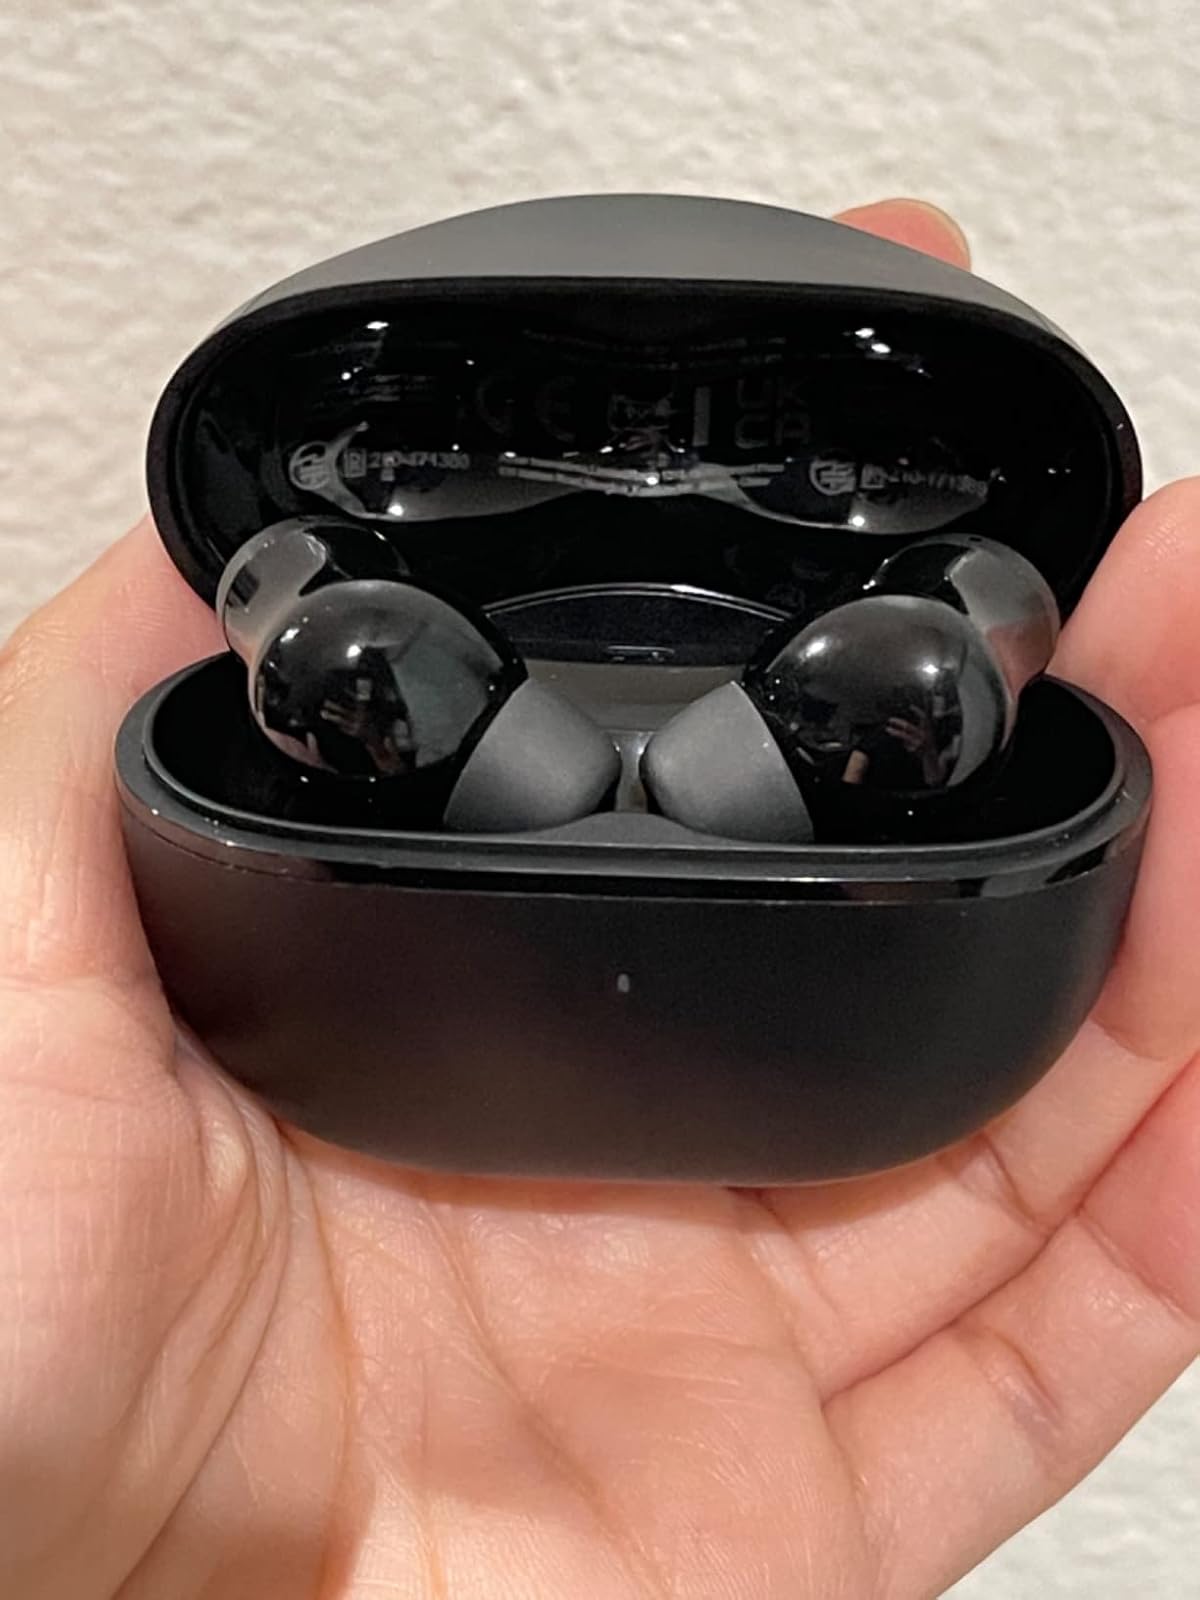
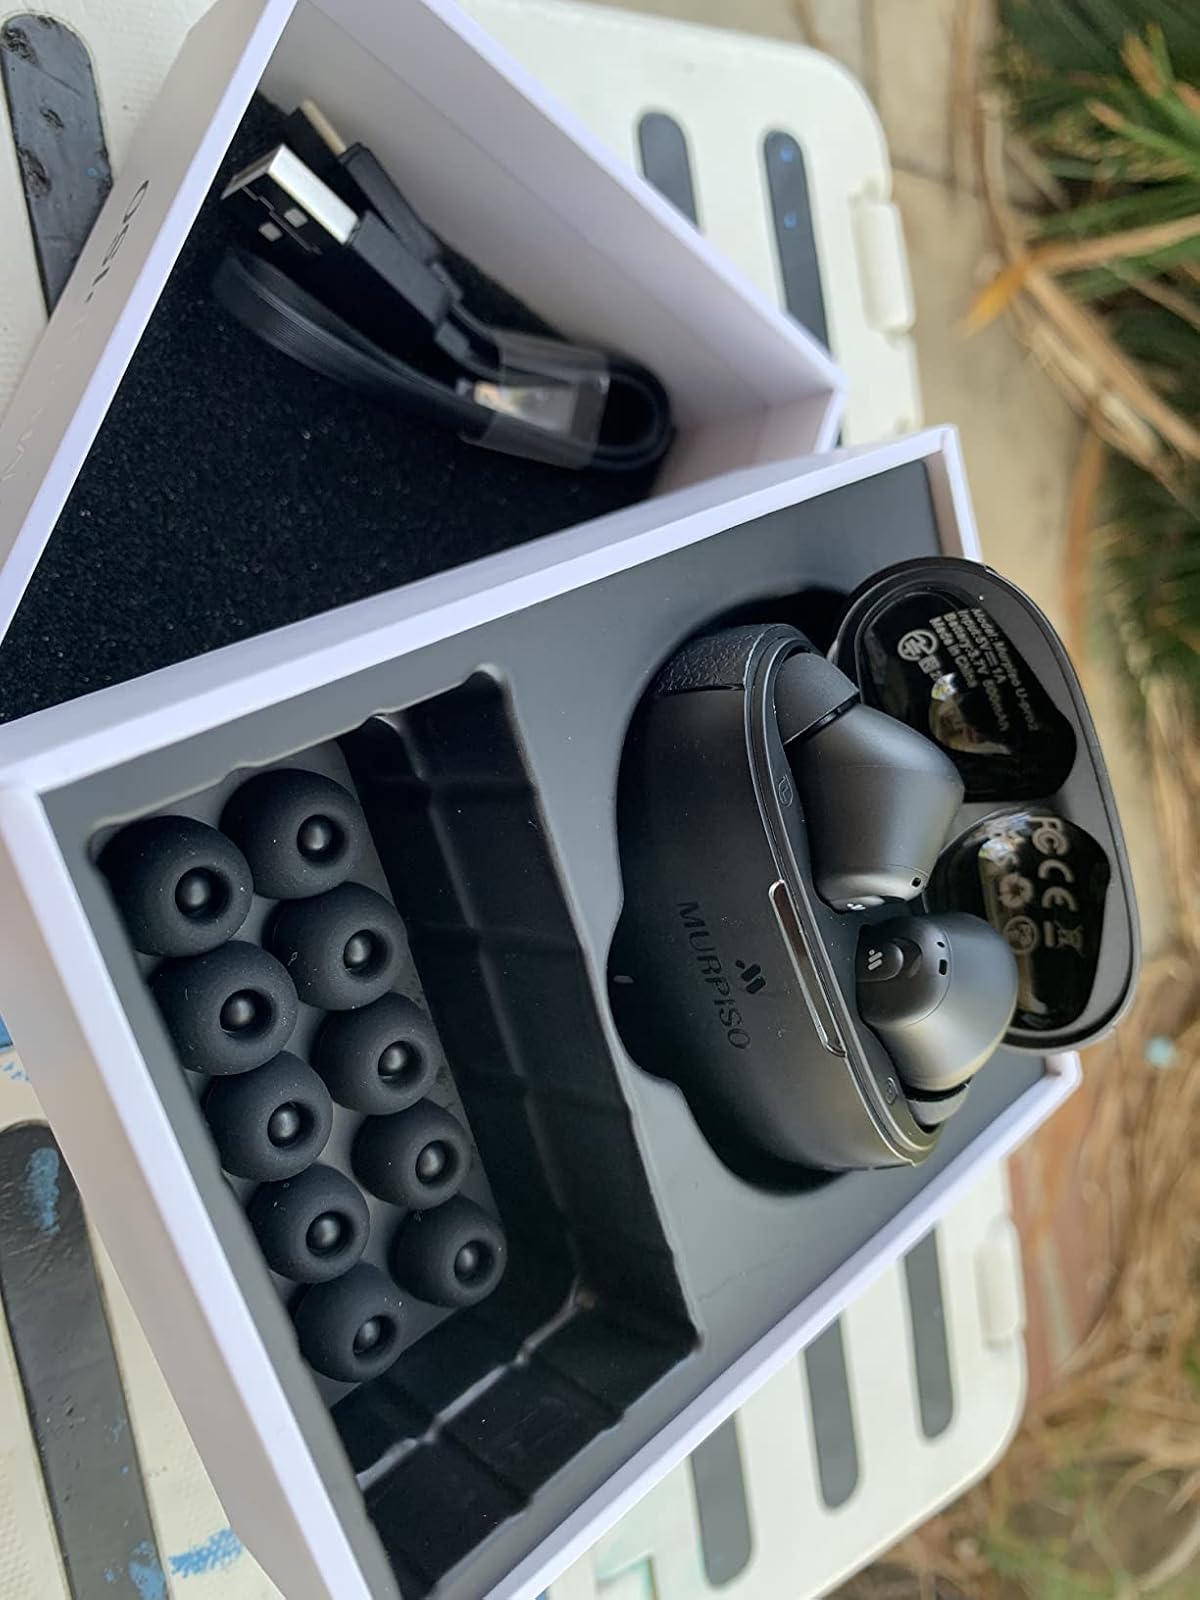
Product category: earbuds
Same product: no